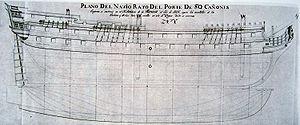
Le Rayo est un vaisseau de ligne de 80 puis 100 canons en service dans la marine espagnole de 1751 à 1805. Après avoir servi pendant la guerre de Sept Ans et la guerre d'indépendance des États-Unis, il est reconstruit à Cadix et est présent à la bataille de Trafalgar à la suite de laquelle il fait naufrage.